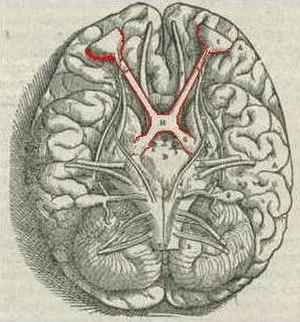
Le chiasma optique est la partie du cerveau où les deux nerfs optiques se croisent.